HaMerotz LaMillion 5

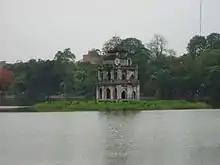
The view of Turtle Tower around Hoàn Kiếm Lake in Hanoi was the setting of the Detour.

This leg's Detour was a choice between ברמן (Barmen) or מלצר (Waiter). In Barmen, teams would have to figure out how to pour liquid into seven stacked glasses at once, four in yellow on the bottom and three in red on the top, to receive their next clue. In Waiter, one team member had to pick up a serving tray filled with fruit and glasses of tropical drinks. They would then stand on the end of a paddleboard while their partner paddled them out to a boat. If they could deliver the food and drink without spilling anything, teams would receive their next clue.